Fauna

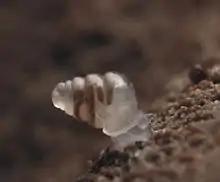
The microscopic cave snail "Zospeum tholussum", found at depths of in the Lukina Jama–Trojama cave system of Croatia, is completely blind with a translucent shell

"Megafauna" are large animals of any particular region or time. For example, Australian megafauna.